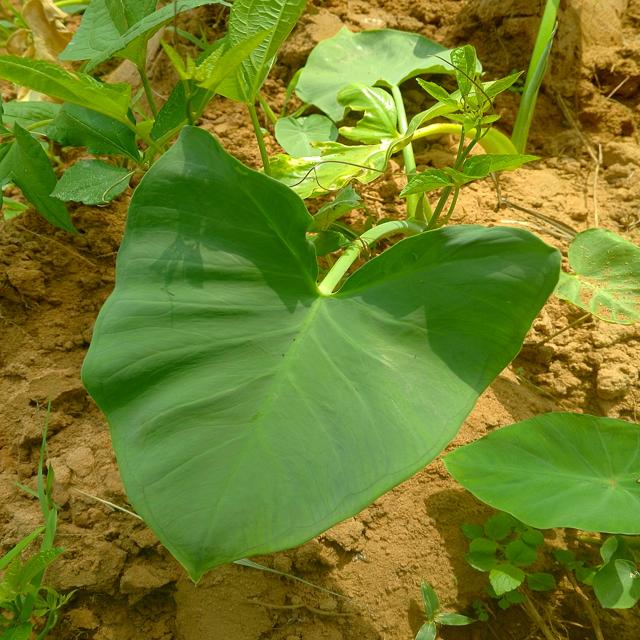
Label: Early_Blight